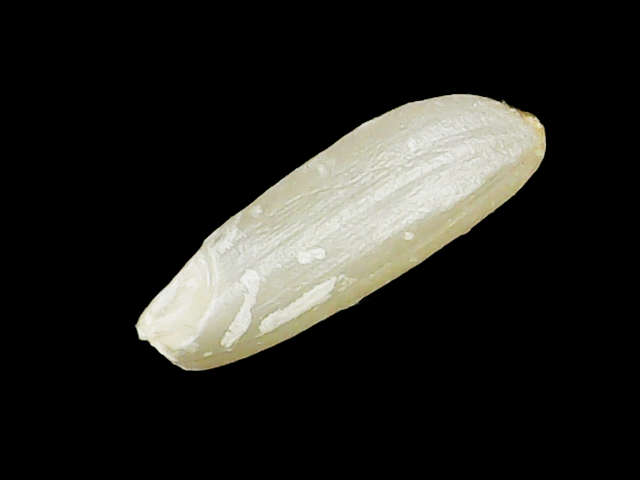
Rice variety: Binadhan12